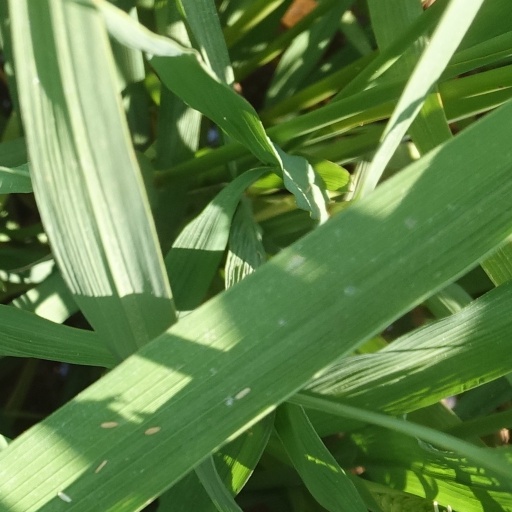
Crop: rice